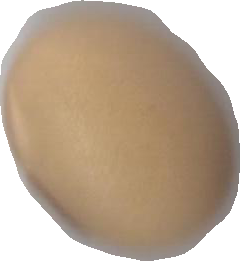
Variety: Anjasmoro